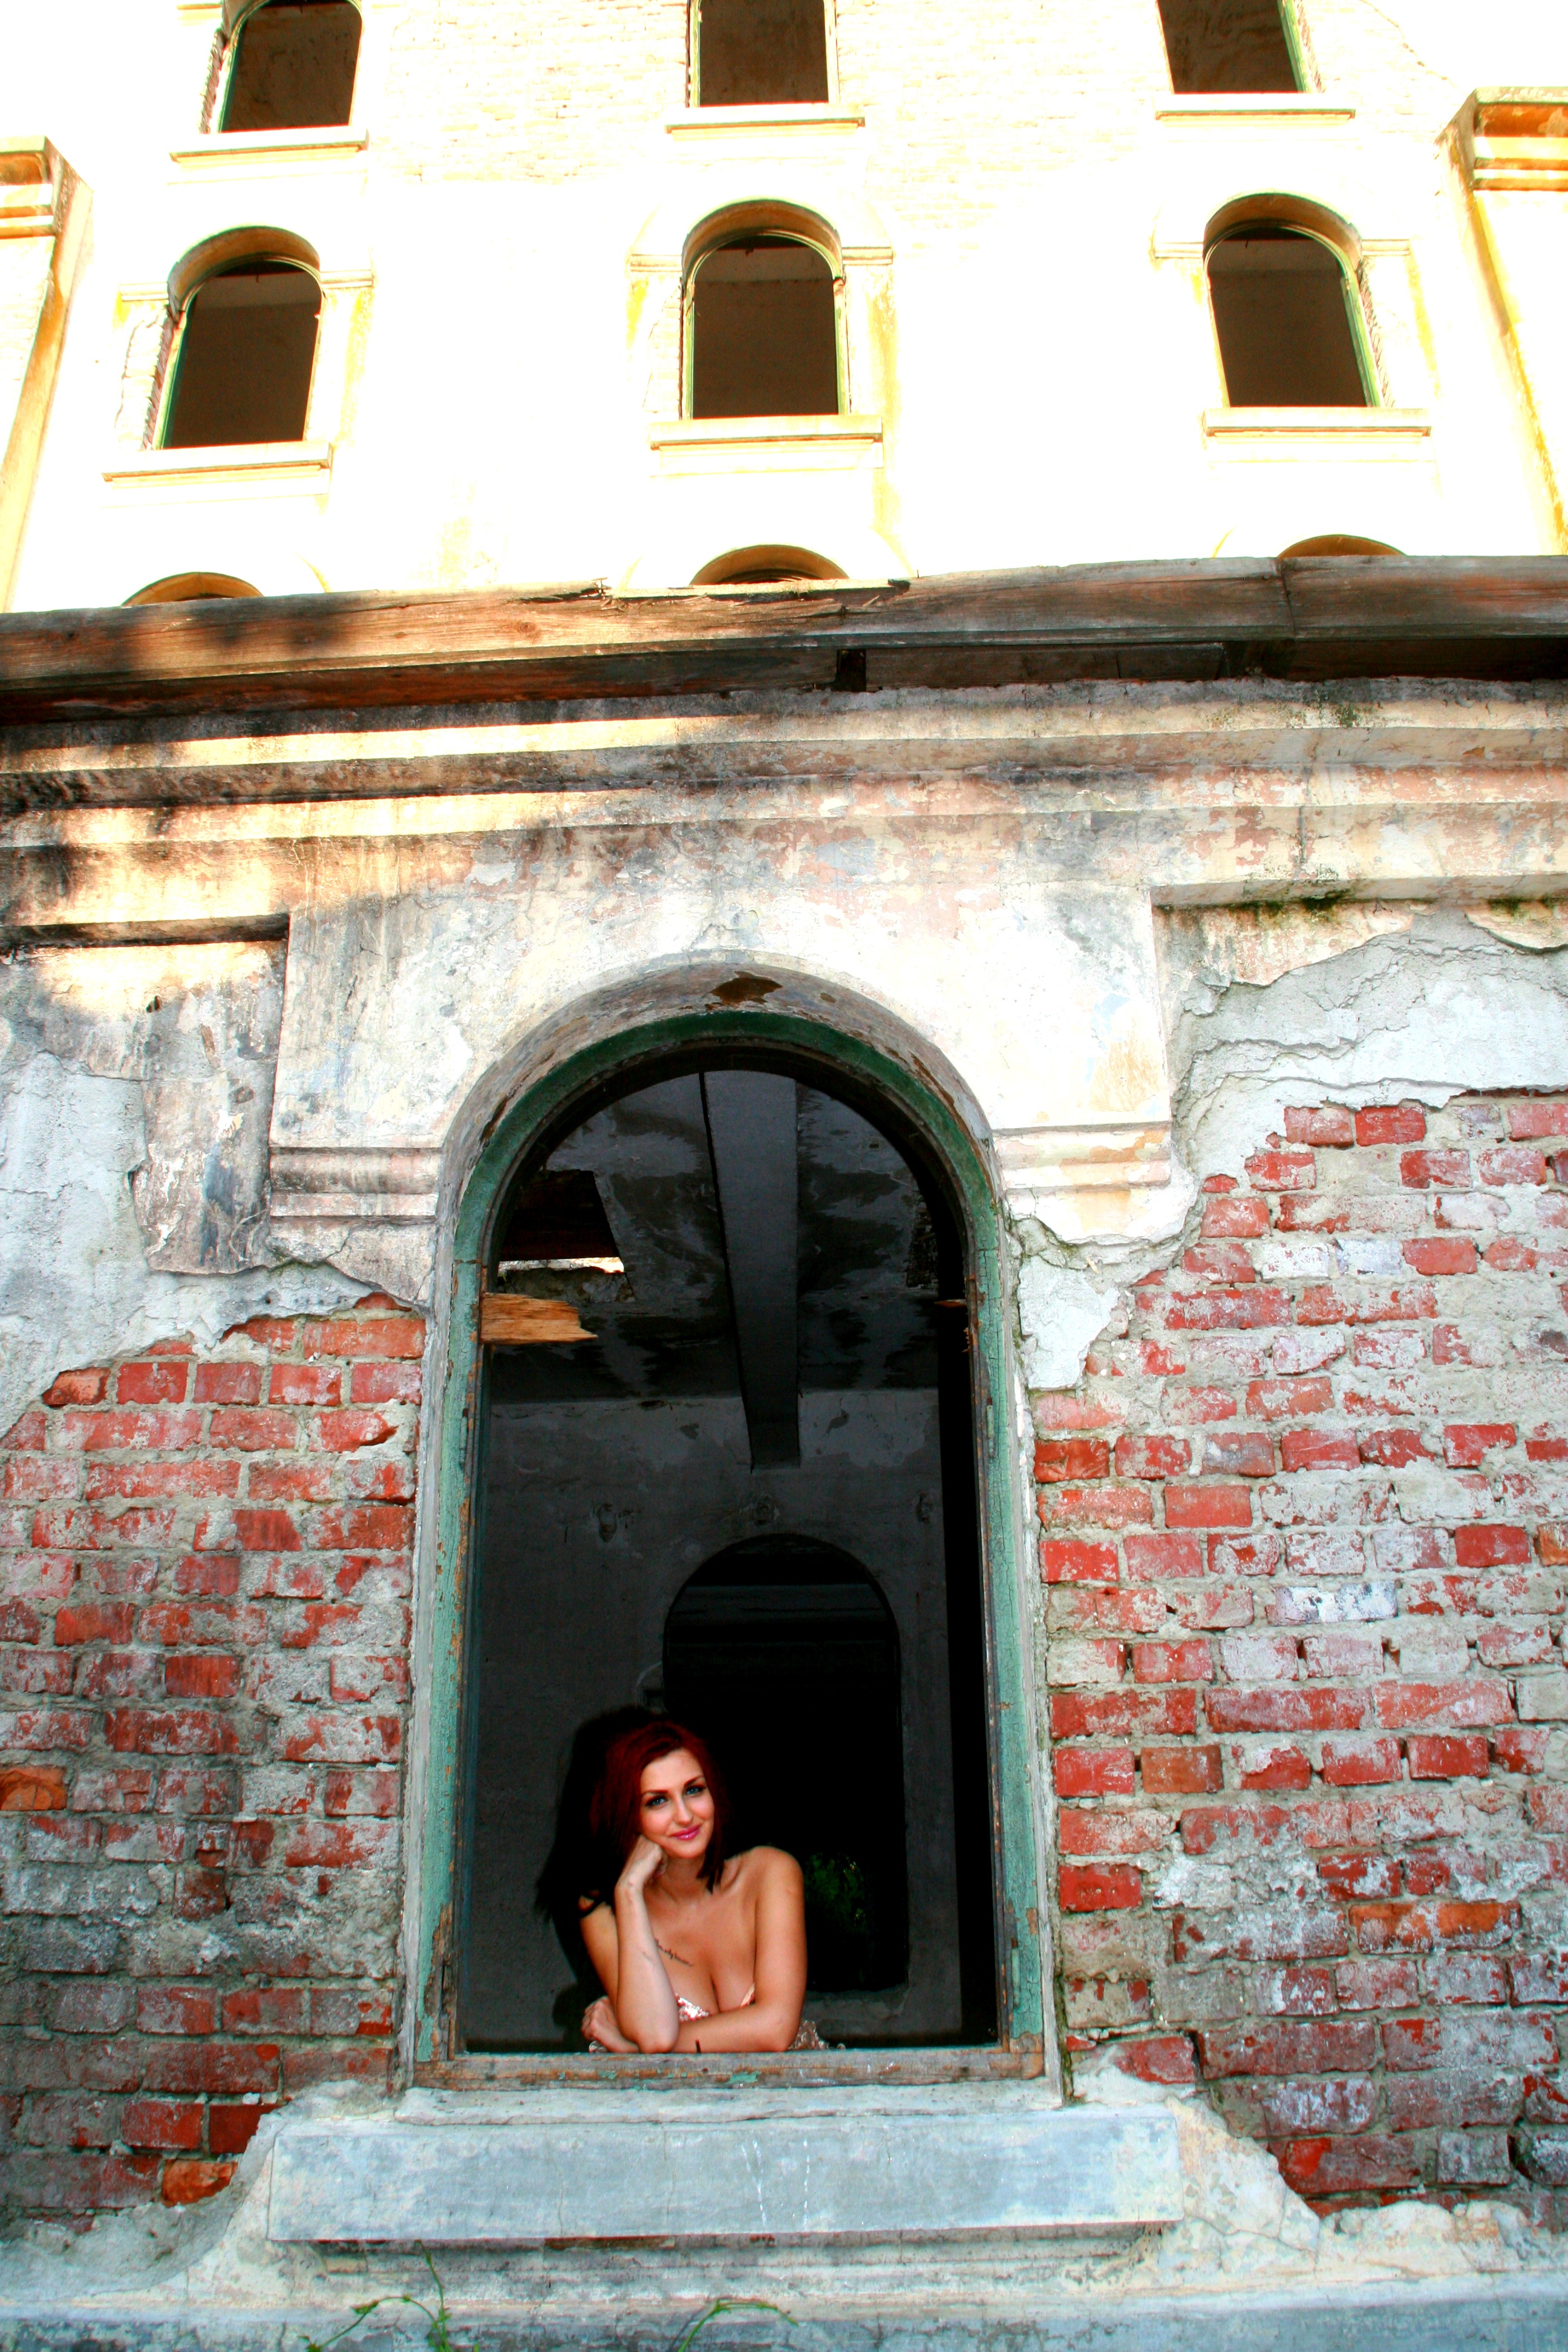
girl, window, building, wall, arch, color, art, temple, photograph, beauty, image, seduction, ancient history